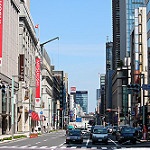
Label: street